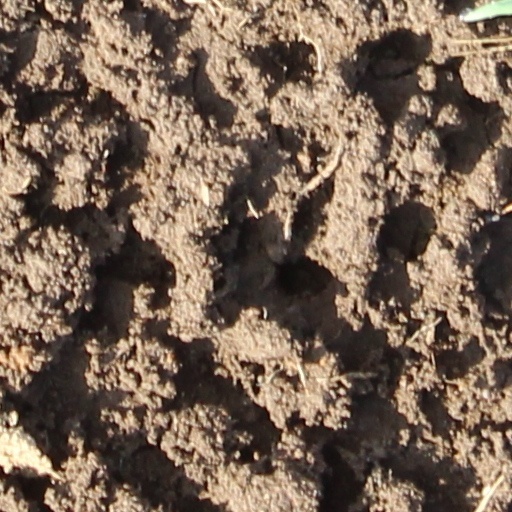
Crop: wheat